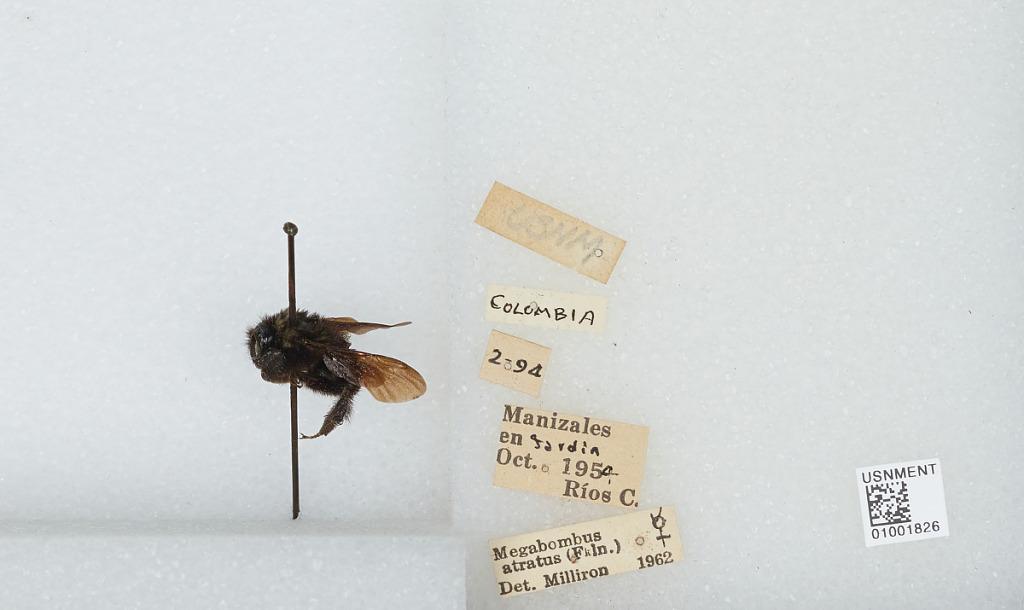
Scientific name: Bombus (Fervidobombus) atratus Franklin
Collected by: C. Riley
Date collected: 1954-10-
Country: Colombia
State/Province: Caldas
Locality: In garden, Manizales
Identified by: Milliron